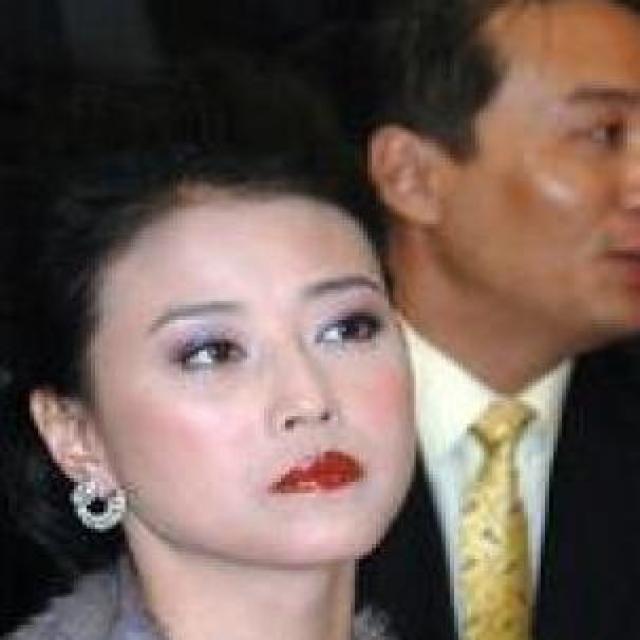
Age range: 45-64